Leopold Lojka

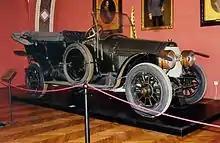
The Gräf & Stift automobile ridden in by the Archduke Franz Ferdinand at the time of his assassination.

For this purpose, Harrach had provided the heir to the throne with his car, a double phaeton (28/32 hp) from Gräf & Stift, and driver. As a result, Lojka was given the task of picking up the Archduke and his companions at the Sarajevo train station on the morning of June 28 and driving them to the city center and all other destinations on the day's program.